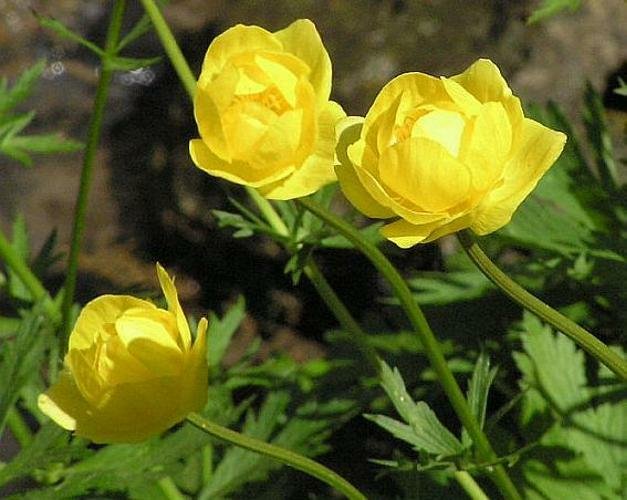
Flower: globe-flower